Kings Dominion

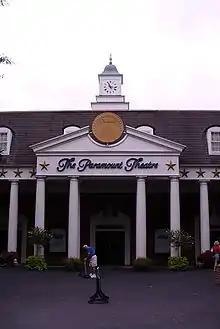
The Paramount Theatre (Now known as "Kings Dominion Theater")

Kings Dominion continued its growth when it became part of Paramount Parks in 1993 and switched its name to Paramount's Kings Dominion. New attractions and areas of the park themed to Paramount's television shows and films appeared at the park almost every season that they were under Paramount's ownership. In 1993, they added a motion simulator attraction, originally featuring the "Days of Thunder" film, and Lion County Safari was removed at the end of the season. Also in 1993, Smurf Mountain was removed, leaving only the Time Shaft and Haunted River remaining in The Lost World Mountain until 1995 when both rides were removed. The 1994 season saw the addition of a new area of the park themed to the 1992 Paramount motion picture "Wayne's World", which featured its third full-size wooden roller coaster, Hurler, a shop called the Rock Shop, and a Stan Mikita's restaurant similar to the one featured in the film. Since then, the Wayne's World section has been merged into Candy Apple Grove; Stan Mikita's was converted to the Juke Box Diner, and the Hurler was converted into Twisted Timbers in 2018. In the next year, another children's area, known as Nickelodeon Splat City, opened near the Shockwave roller coaster, this was a product of Viacom purchasing Paramount in 1994. This was later converted into Nick Central. In the 1995 season, the Skyride and The Singing Mushrooms were removed.